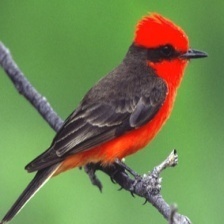
Species: VERMILION FLYCATHER
Scientific name: PYROCEPHALUS OBSCURUS